Ford Edge

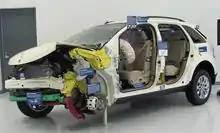
The Insurance Institute for Highway Safety (IIHS) uses its crash-tested 2007 Edge SEL to demonstrate well-designed crash safety.

Safety equipment includes standard dual front airbags, front side-impact airbags, side-curtain airbags, antilock brakes, traction control, electronic stability control, and a tire-pressure monitoring system.